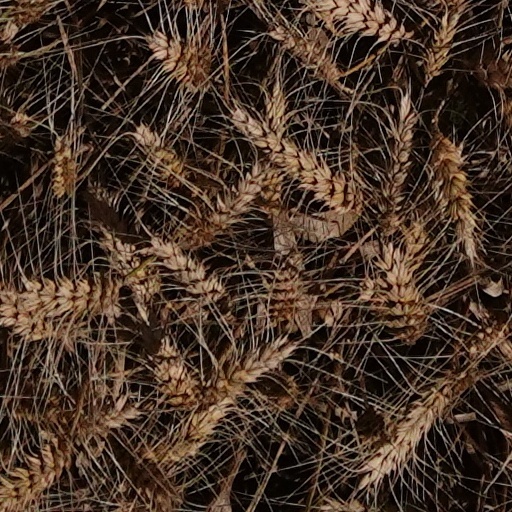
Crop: wheat